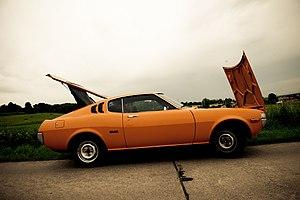
Toyota Celica Liftback ST 1976 Modèle TA28 - 1600cm³ - 89ch
La Toyota Celica est commercialisée au Japon dans les années 1970.